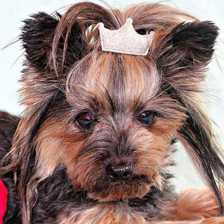
Label: animals